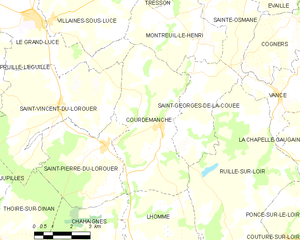
Carte des communes françaises